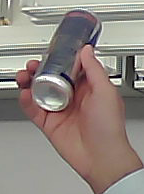
Product: redbull_energydrink